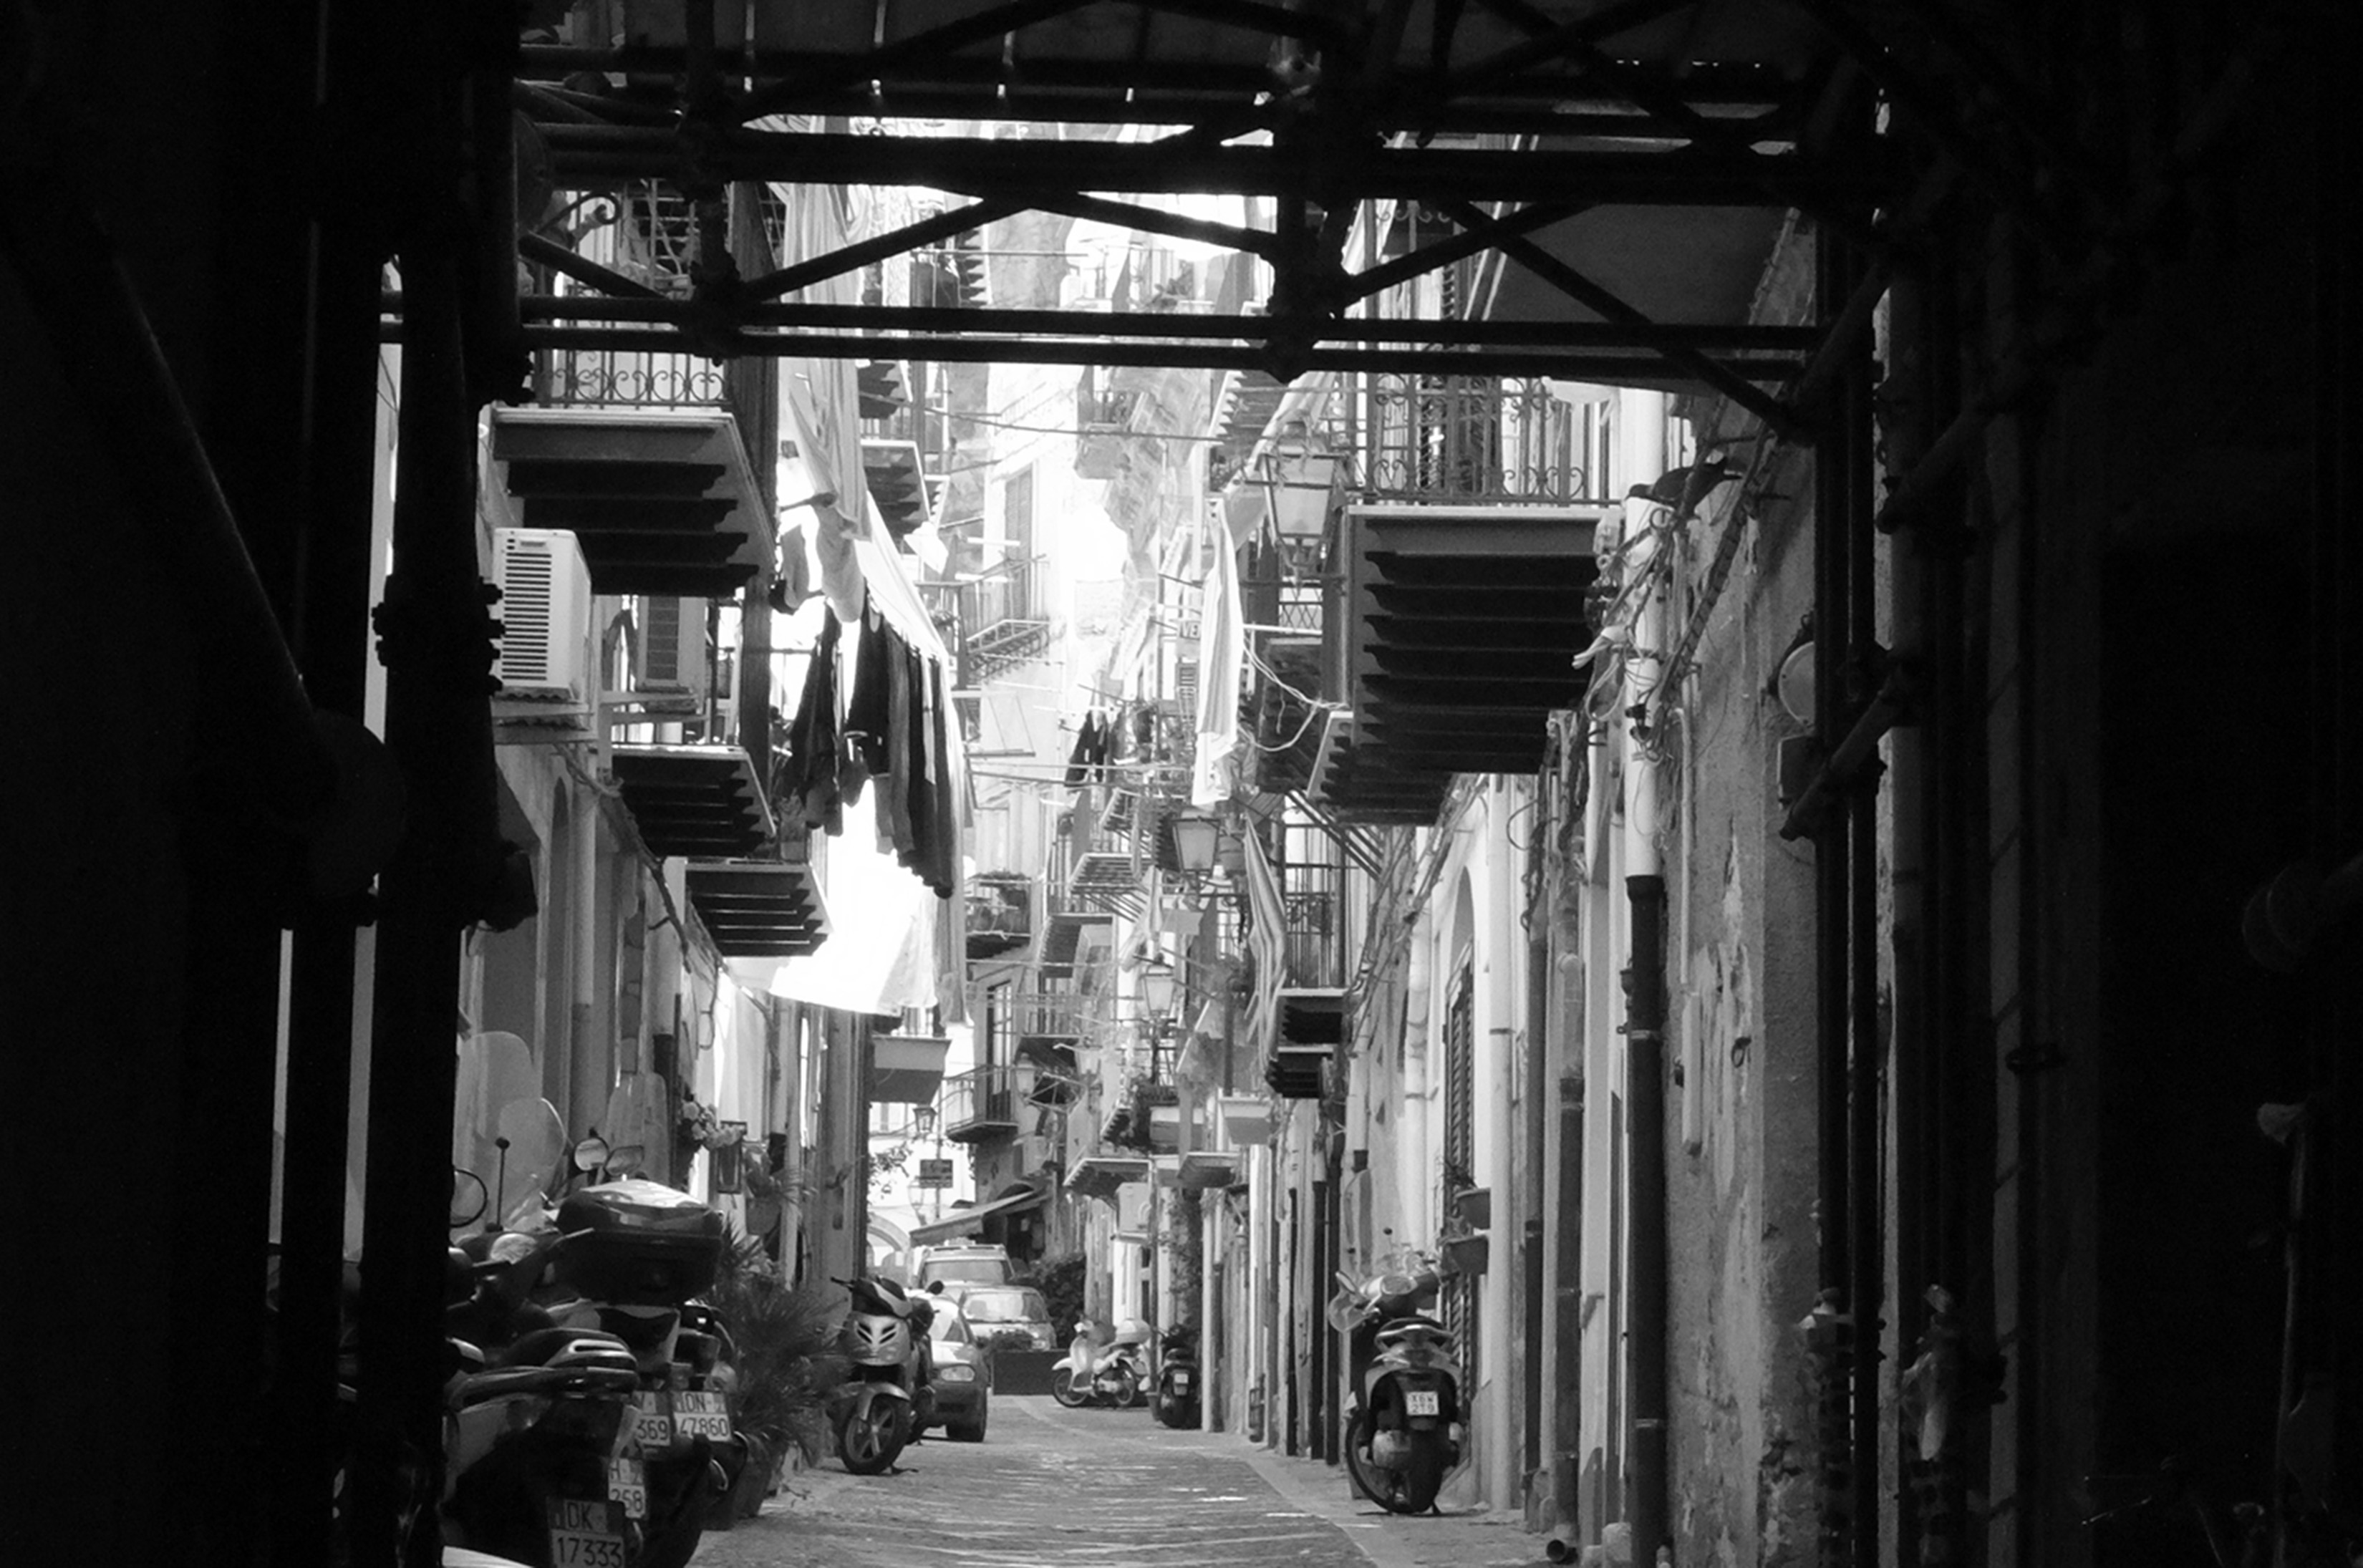
black and white, road, white, street, photography, alley, italy, darkness, black, monochrome, lighting, infrastructure, photograph, snapshot, fuji, sicily, fujix, fujixe1, e1, cefalu, urban area, monochrome photography, film noir